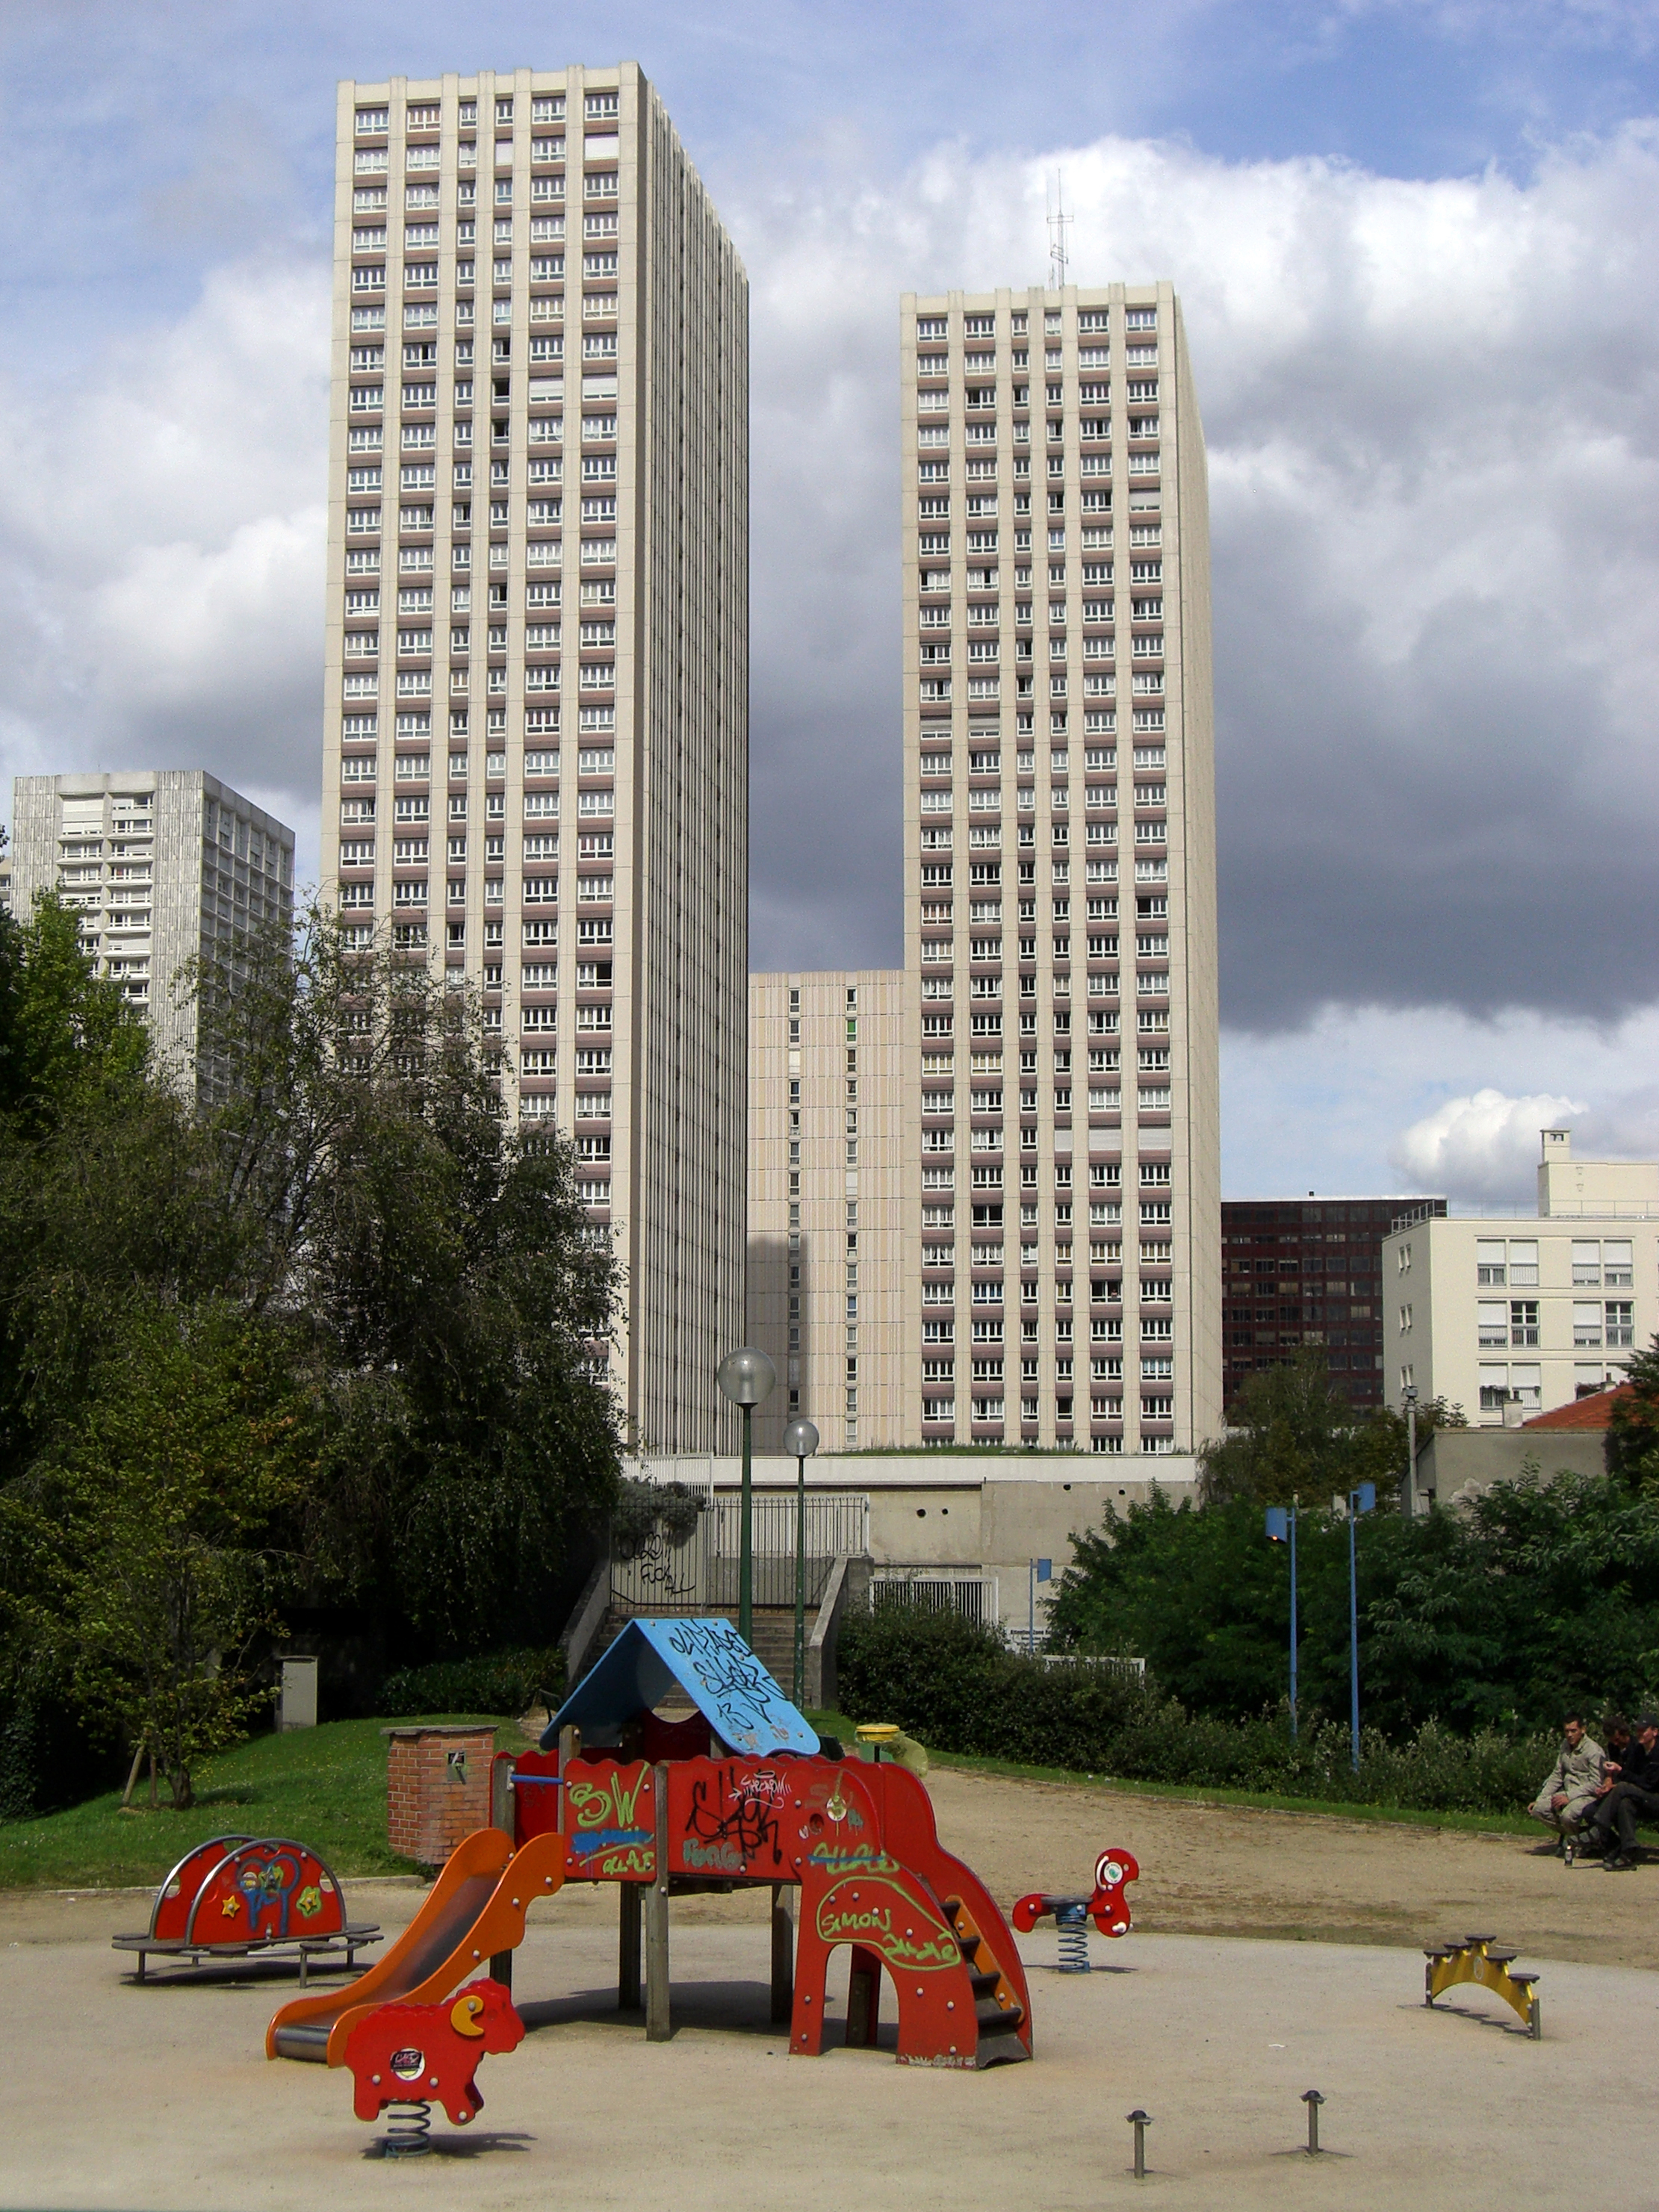
outdoor, architecture, skyline, street, building, city, paris, skyscraper, cityscape, downtown, france, europe, red, tower, plaza, square, park, landmark, tower block, creativecommons, tour, towers, playground, stock, ccby, 2d, carloszgz, 75013, cmstoolsphotoring, freeculturalworks, openlicense, freepictures, rue, calle, edificio, batiment, arquitectura, francia, europa, torre, apartmentbuilding, rouge, rojo, apartamentos, parc, skyscrapper, tobogan, metropolis, condominium, neighbourhood, balan oire, immeuble, ulysse, tr lat, urban area, residential area, human settlement, metropolitan area